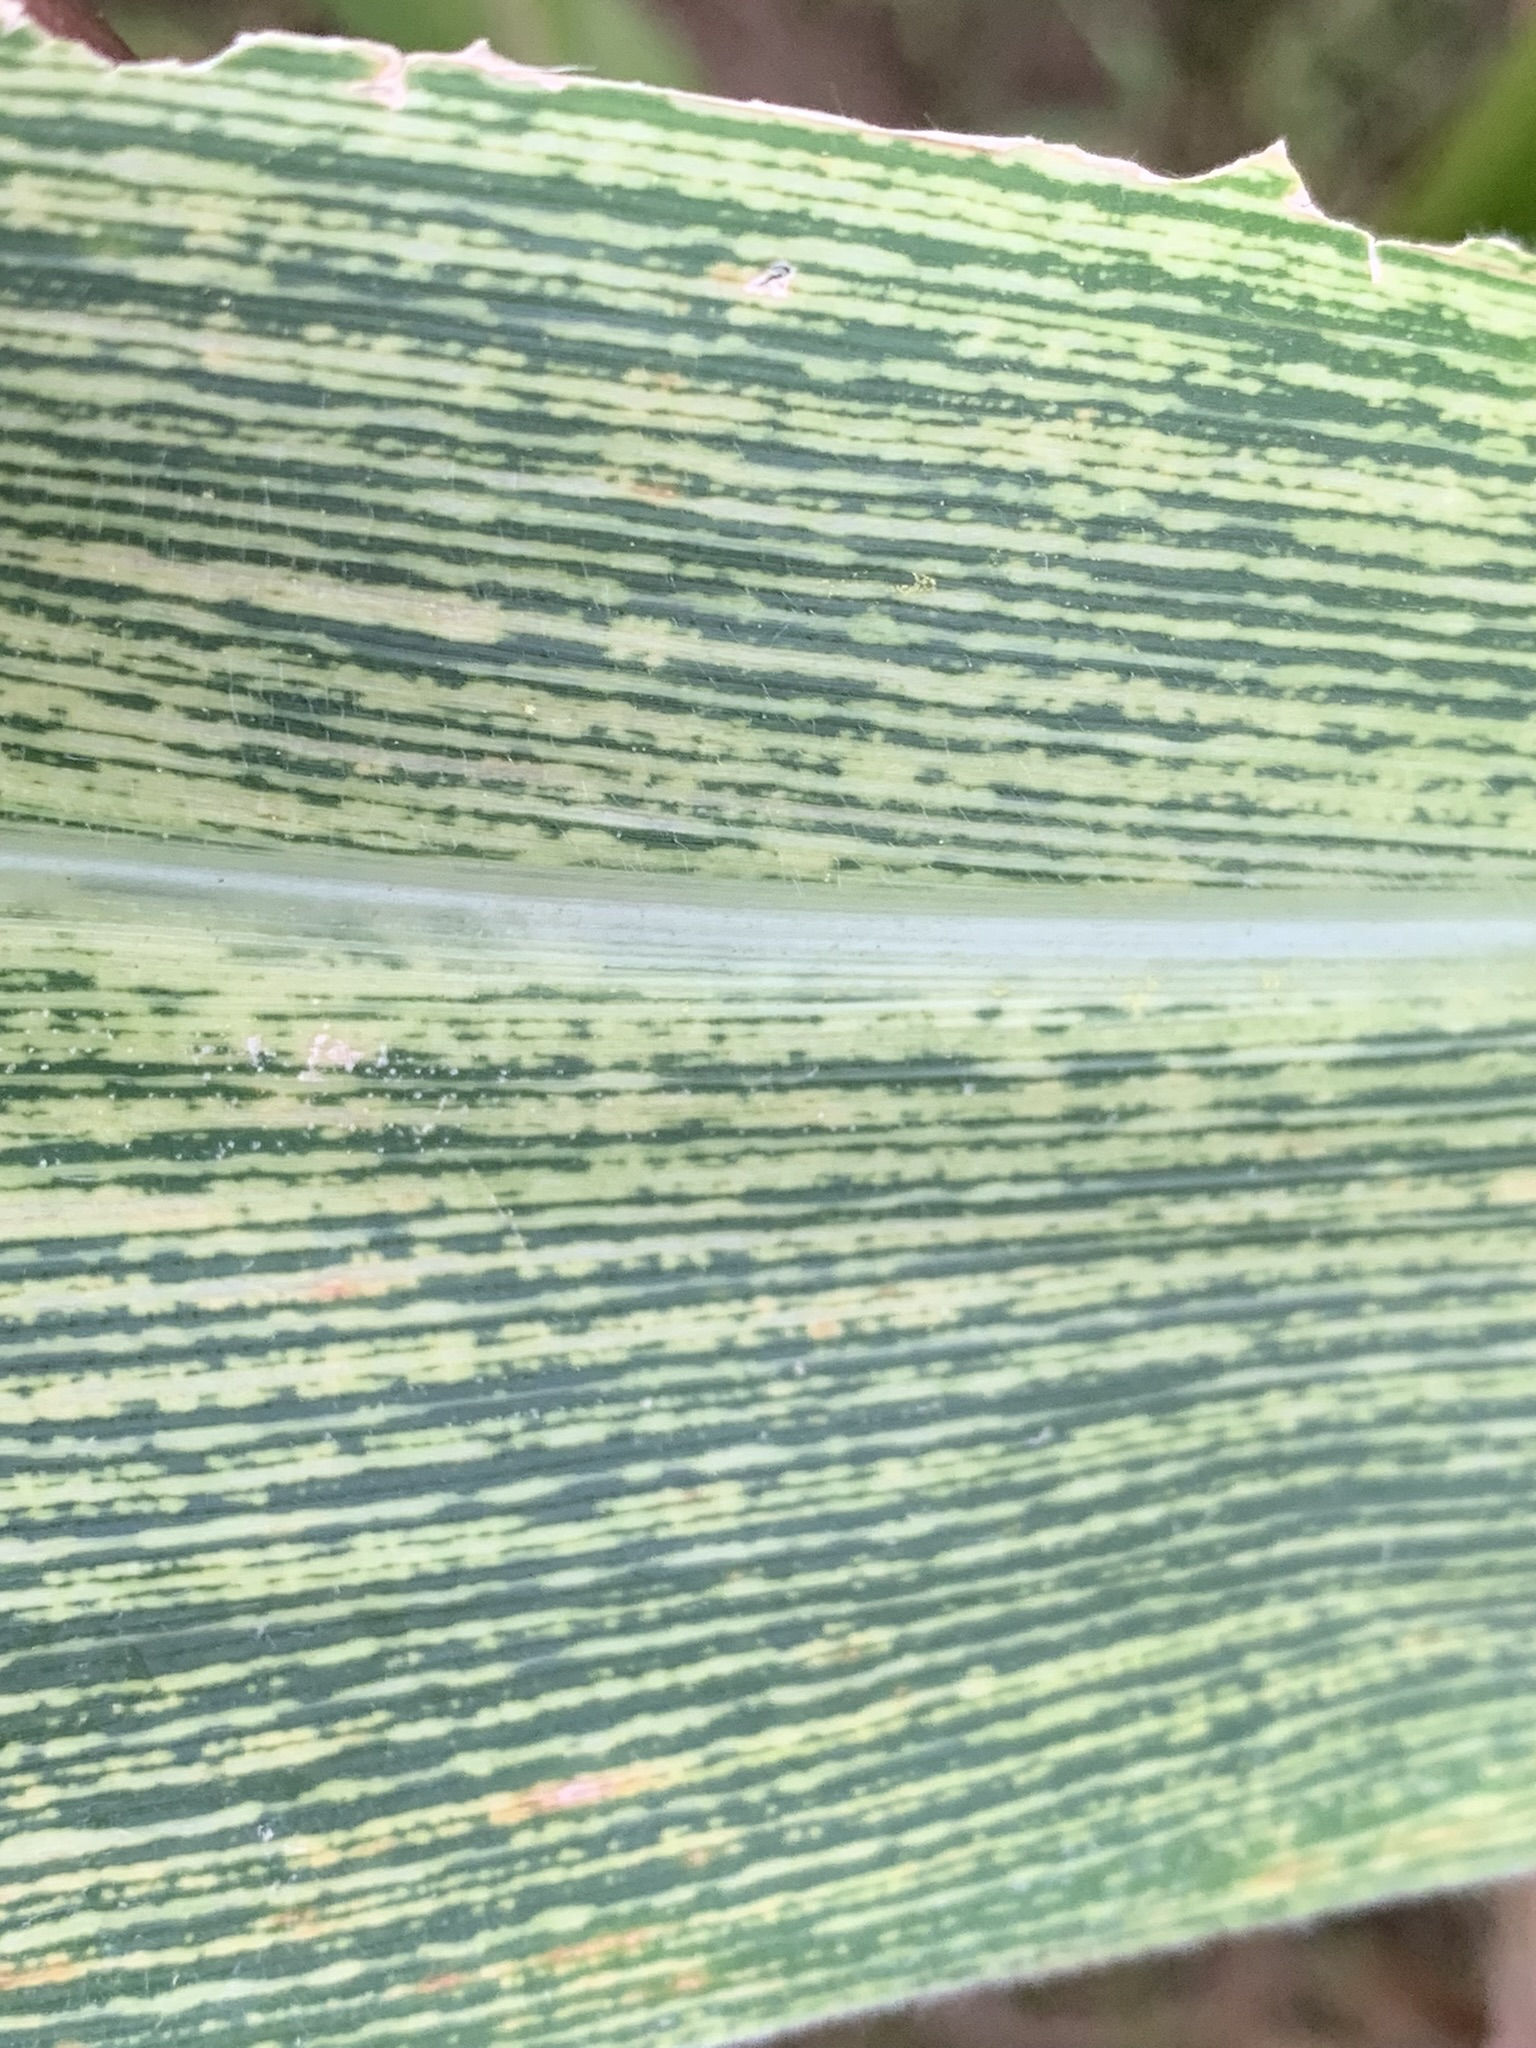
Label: MSV